Repeated measures design

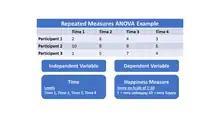
This figure is an example of a repeated measures design that could be analyzed using a rANOVA (repeated measures ANOVA). The independent variable is the time (Levels: Time 1, Time 2, Time 3, Time 4) that someone took the measure, and the dependent variable is the happiness measure score. Example participant happiness scores are provided for 3 participants for each time or level of the independent variable.

Repeated measures analysis of variance (rANOVA) is a commonly used statistical approach to repeated measure designs. With such designs, the repeated-measure factor (the qualitative independent variable) is the within-subjects factor, while the dependent quantitative variable on which each participant is measured is the dependent variable.